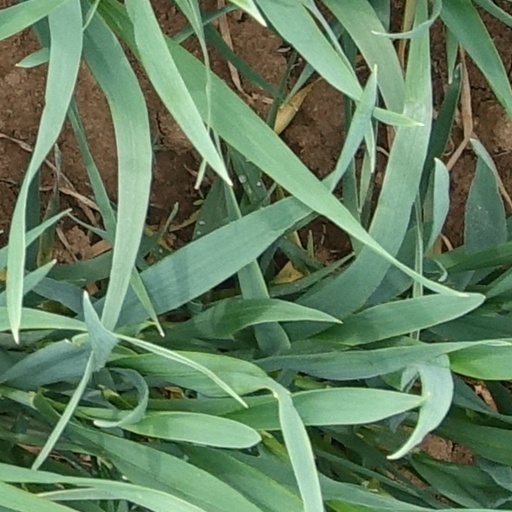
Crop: wheat